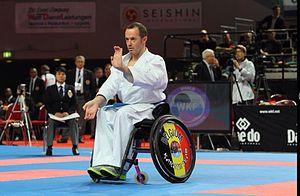
Franck Duboisse, athlète belge exécutant Suparimpei
Le karaté est un art martial, dit japonais. Cependant, son origine est okinawaïenne, qui a longtemps constitué un royaume indépendant du Japon, au sud de l'île de Kyūshū.
Franck Duboisse, né le 27 mai 1964 à Soest, est un sportif belge et qui est principalement connu pour sa pratique du karaté.